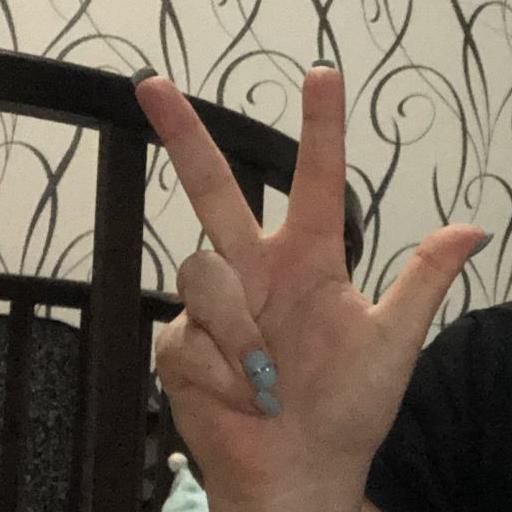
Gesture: three2